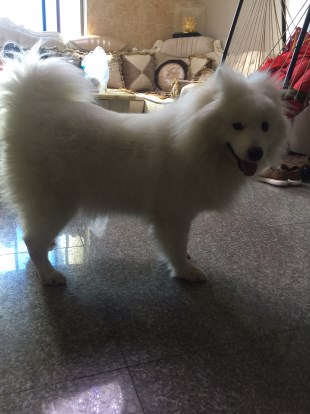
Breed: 2192-n000088-Samoyed